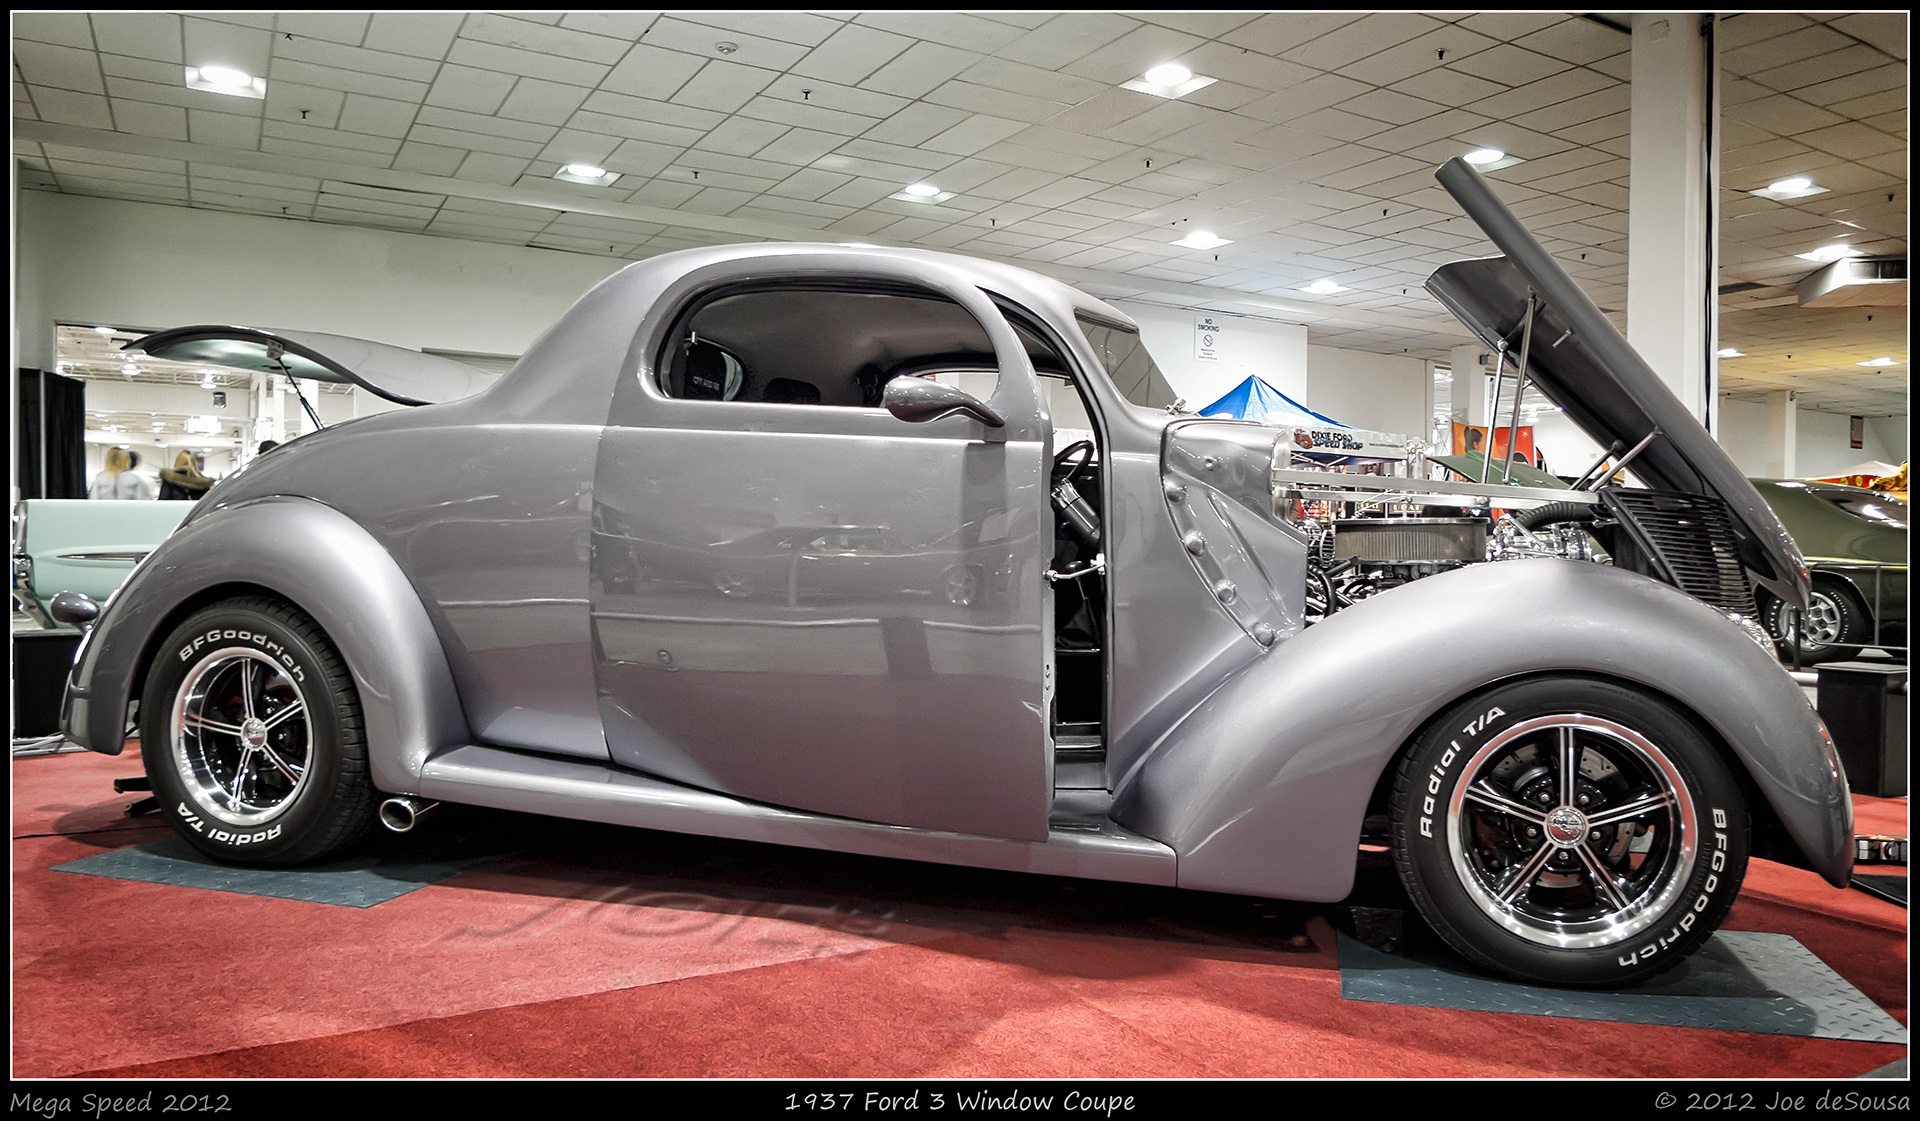
car, wheel, window, vehicle, color, show, speed, motor vehicle, 2012, ford, rim, sedan, topaz, detail, mississauga, custom, mega, 1937, nik, coupe, efex, 3, pro, exhibition, antique car, hot rod, auto show, concept car, land vehicle, automobile make, automotive exterior, compact car, automotive design, luxury vehicle, custom car